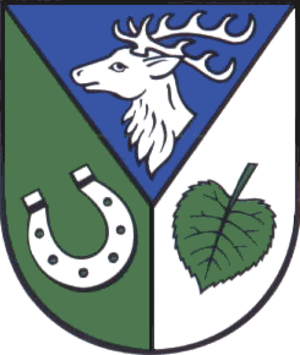
Kospoda est une municipalité allemande du land de Thuringe, dans l'arrondissement de Saale-Orla, au centre de l'Allemagne. En 2015, sa population est de 407 habitants.